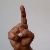
The image shows a hand gesture representing the letter 'D' in Indian Sign Language.